Jessie Benton Frémont

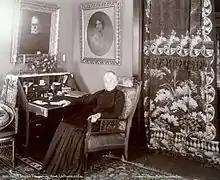
Frémont sitting at home in Los Angeles

The Frémonts would not live in St. Louis again, moving to New York and then California. In the Panic of 1873, John C. Frémont, who had invested heavily in railroad stock, lost everything and declared bankruptcy. Undaunted by their financial situation, Jessie began writing books to help support the family, namely "A Year of American Travel: Narrative of Personal Experience" (1878), a story about her journey to California in 1849, and "Souvenirs of My Time" (1887).